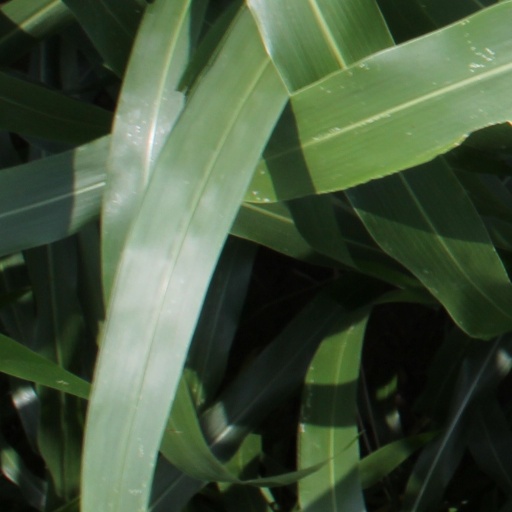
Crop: sorghum